Aspen

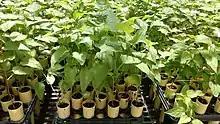
Aspen seedlings in a nursery

Aspen seedlings do not thrive in the shade, and it is difficult for seedlings to establish in an already mature aspen stand. Fire indirectly benefits aspen trees, since it allows the saplings to flourish in open sunlight in the burned landscape, devoid of other competing tree species. Aspens have increased in popularity as a forestry cultivation species, mostly because of their fast growth rate and ability to regenerate from sprouts. This lowers the cost of reforestation after harvesting since no planting or sowing is required.